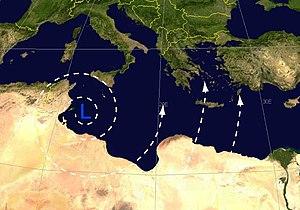
Le sirocco est un vent saharien violent, très sec et très chaud qui souffle sur l'Afrique du Nord et le sud de la mer Méditerranée.